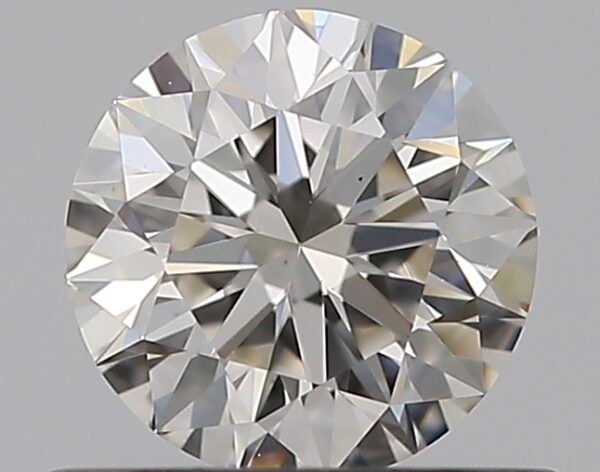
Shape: round
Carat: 0.5
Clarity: VS1
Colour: J
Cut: EX
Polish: EX
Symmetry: EX
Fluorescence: N
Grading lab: GIA
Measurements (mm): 5.04 x 5.07 x 3.16